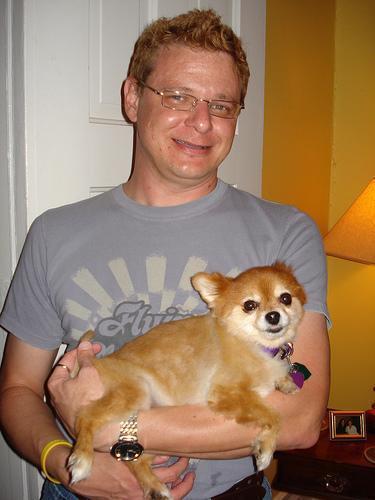
Pomeranian